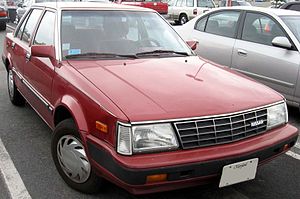
Nissan Stanza / Stanza (T11), 1981−1986
Nissan Stanza sedan
Nissan Stanza var en mellem 1977 og 1992 bygget bilmodel fra den japanske bilfabrikant Nissan Motor.